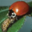
Label: beetle